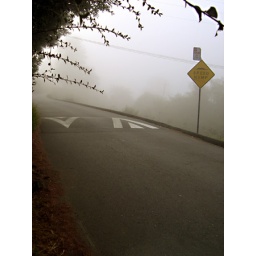
the fog at the beach house in bolinas